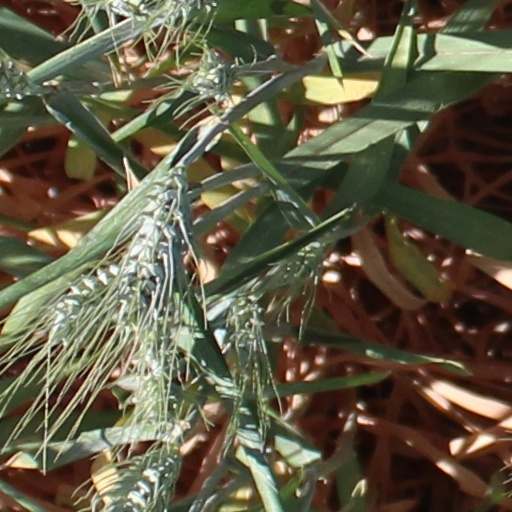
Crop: wheat